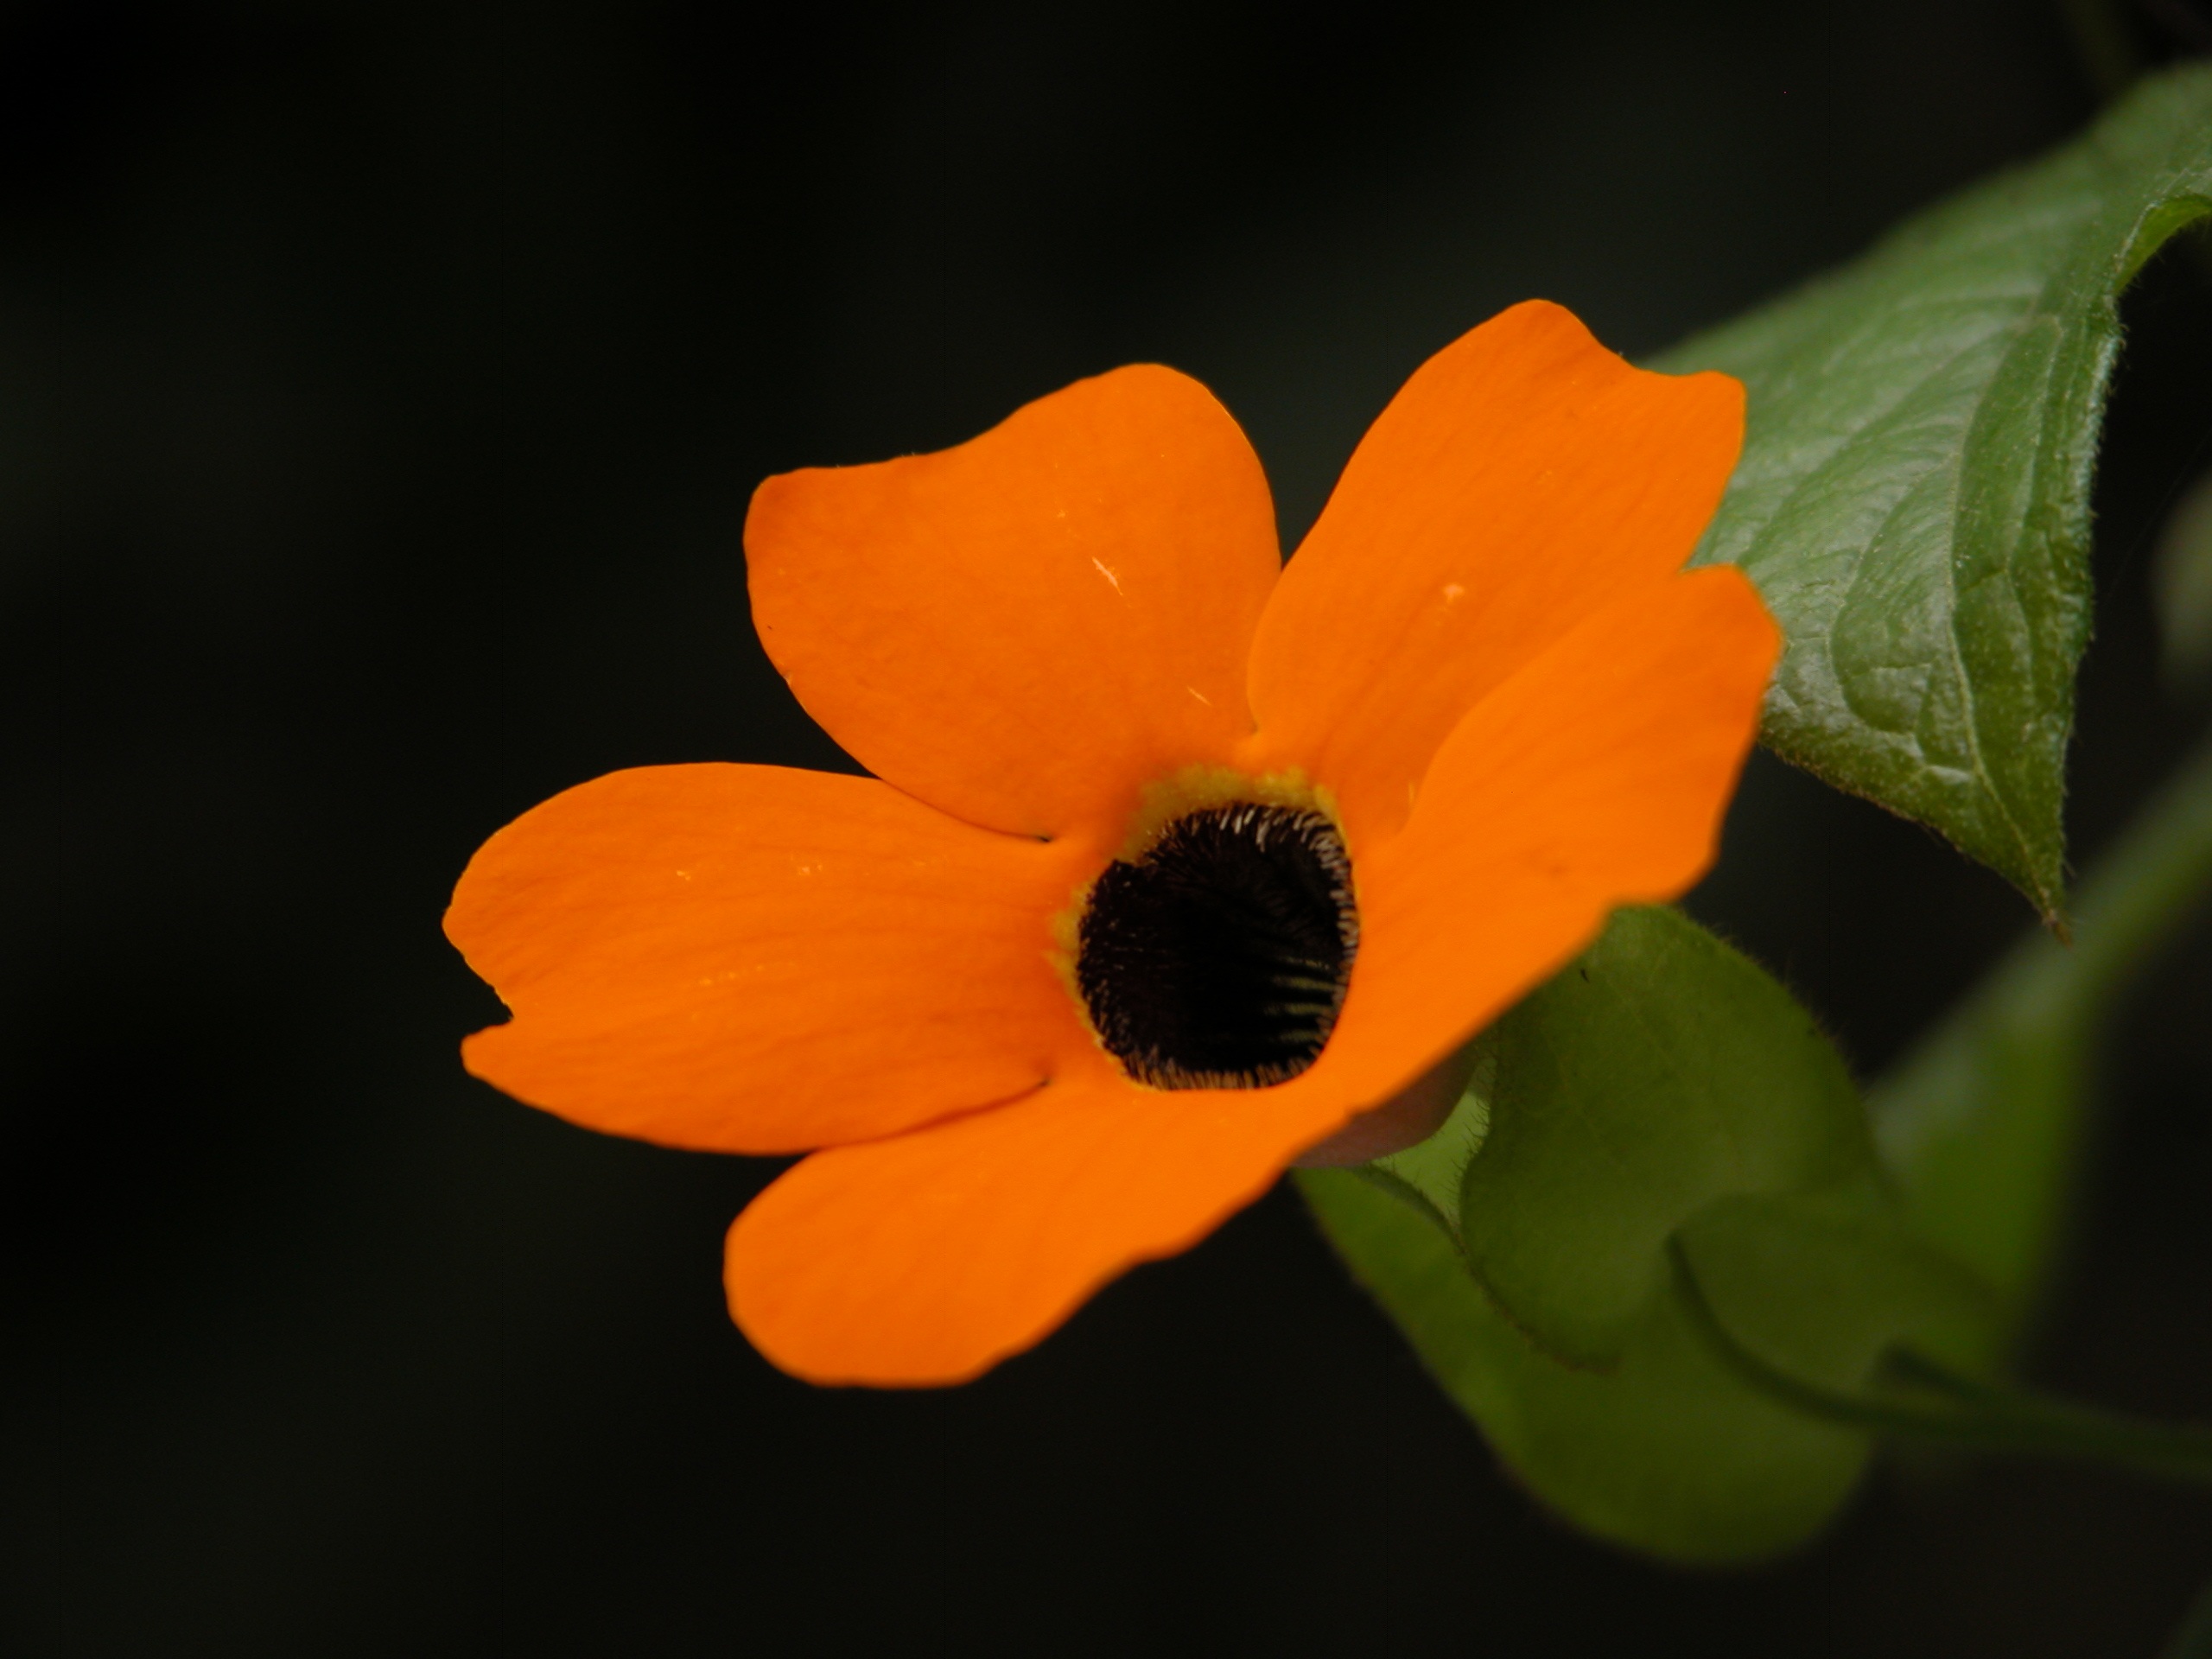
plant, leaf, flower, petal, yellow, flora, wildflower, close up, mexico, macro photography, mantle, flowering plant, plant stem, land plant